Vladimir Shchuko

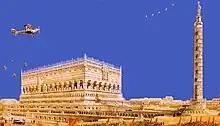
1932 draft for the Palace of Soviets

Vladimir Gelfreikh, Shchuko's junior partner in the Soviet period, graduated from the same Academy class of Leon Benois in 1914. Their first extant practical work, the reconstruction of the square in front of the Smolny Institute, was executed in 1923–1924. In 1925 Shchuko designed the pedestal and architectural setting for Sergey Evseyev's iconic "Lenin on Top of an Armored Car" monument on the Finland Station square. The monument was clearly designed "to provide a counterpoint to the statue of Peter the Great, the Bronze Horseman". The Evseyev-Shchuko monument was the first one to establish a "canonical" image of Lenin and was widely repeated,; it turned out to be the architect's last notable work in Saint Petersburg.